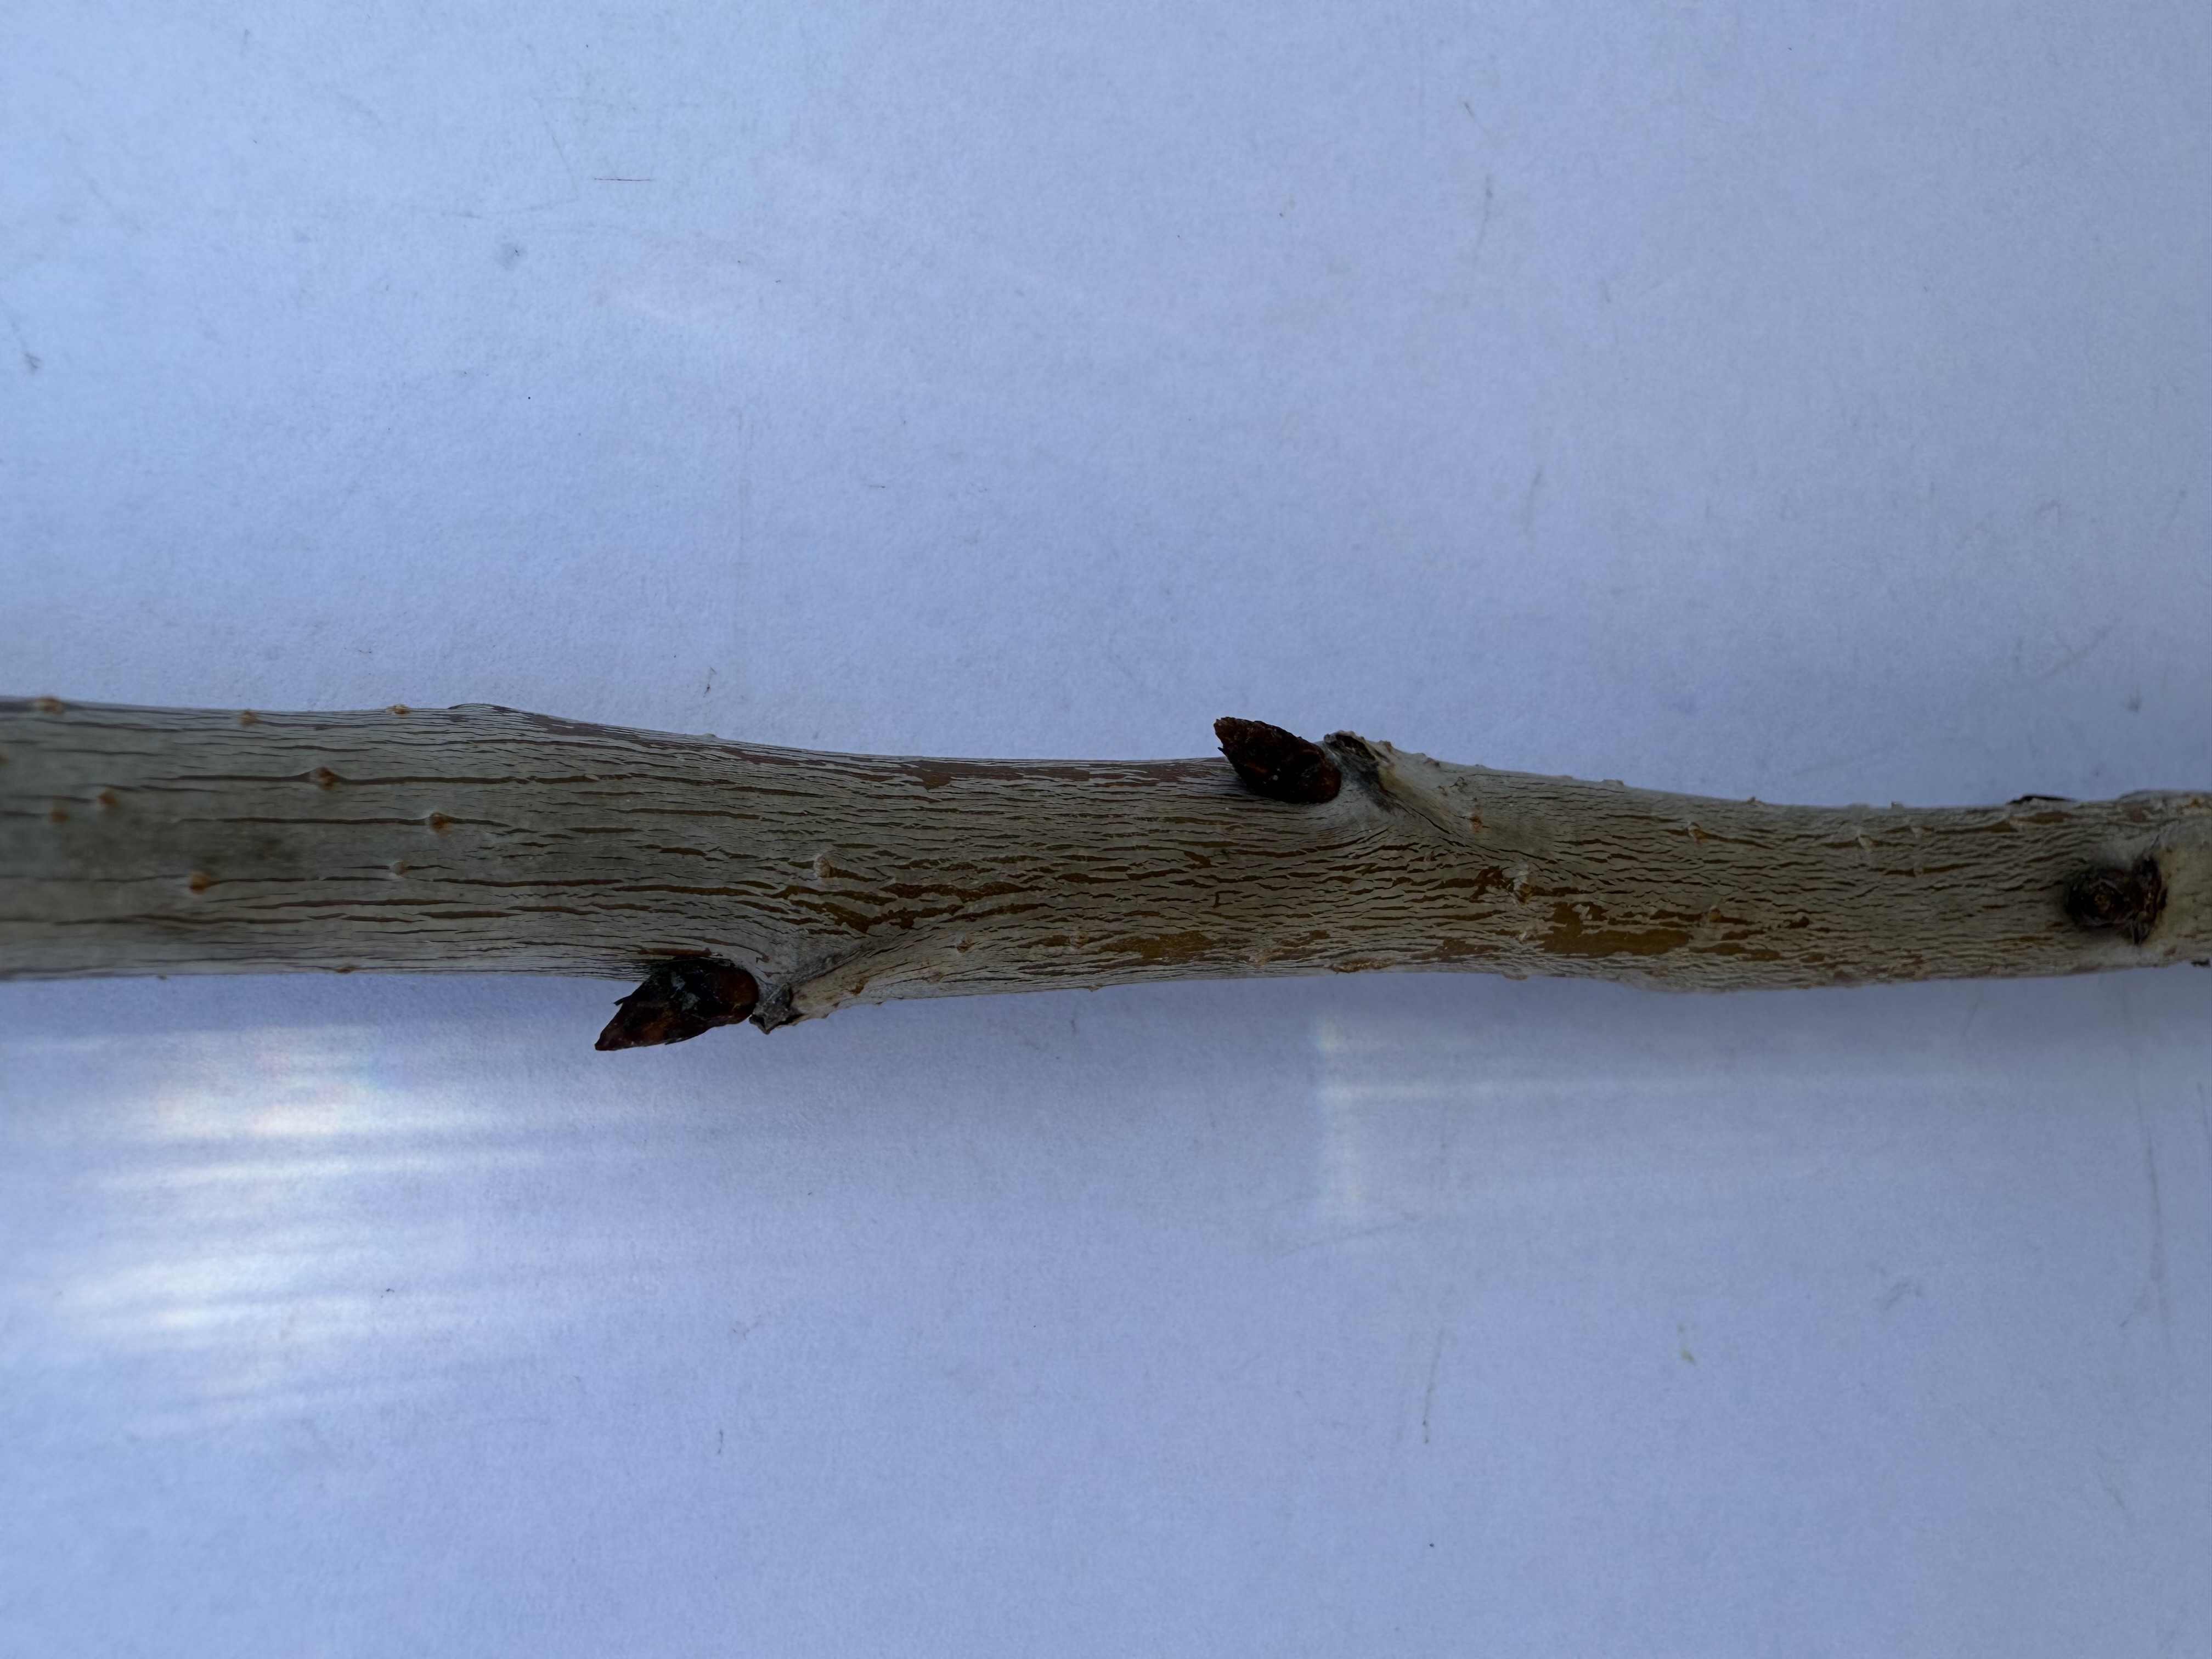
Variety: Yellow Cherry